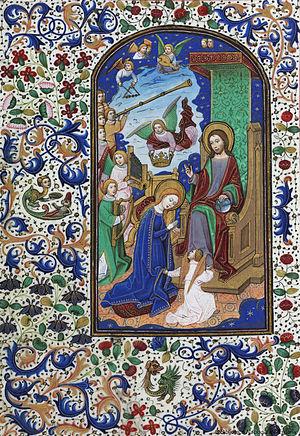
Le couronnement de la Vierge, p. 111v du Livre d'heures de Léonor de la Vage, c 1468, bibliothèque nationale d'Espagne (inv. Vitr/24/2)